Frances Smith Foster

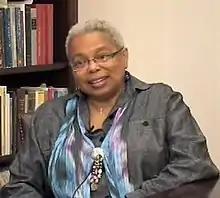
Foster interviewed at Emory School of Law in 2012

Frances Smith Foster (born 1944) is an American researcher and emeritus Professor of African-American studies and women's history. She has previously served as the Charles Howard Candler Professor of English and Women's Studies at Emory University.